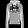
Label: Pullover